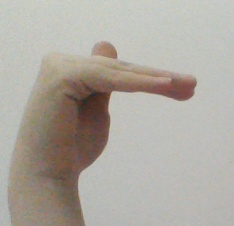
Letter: khaa